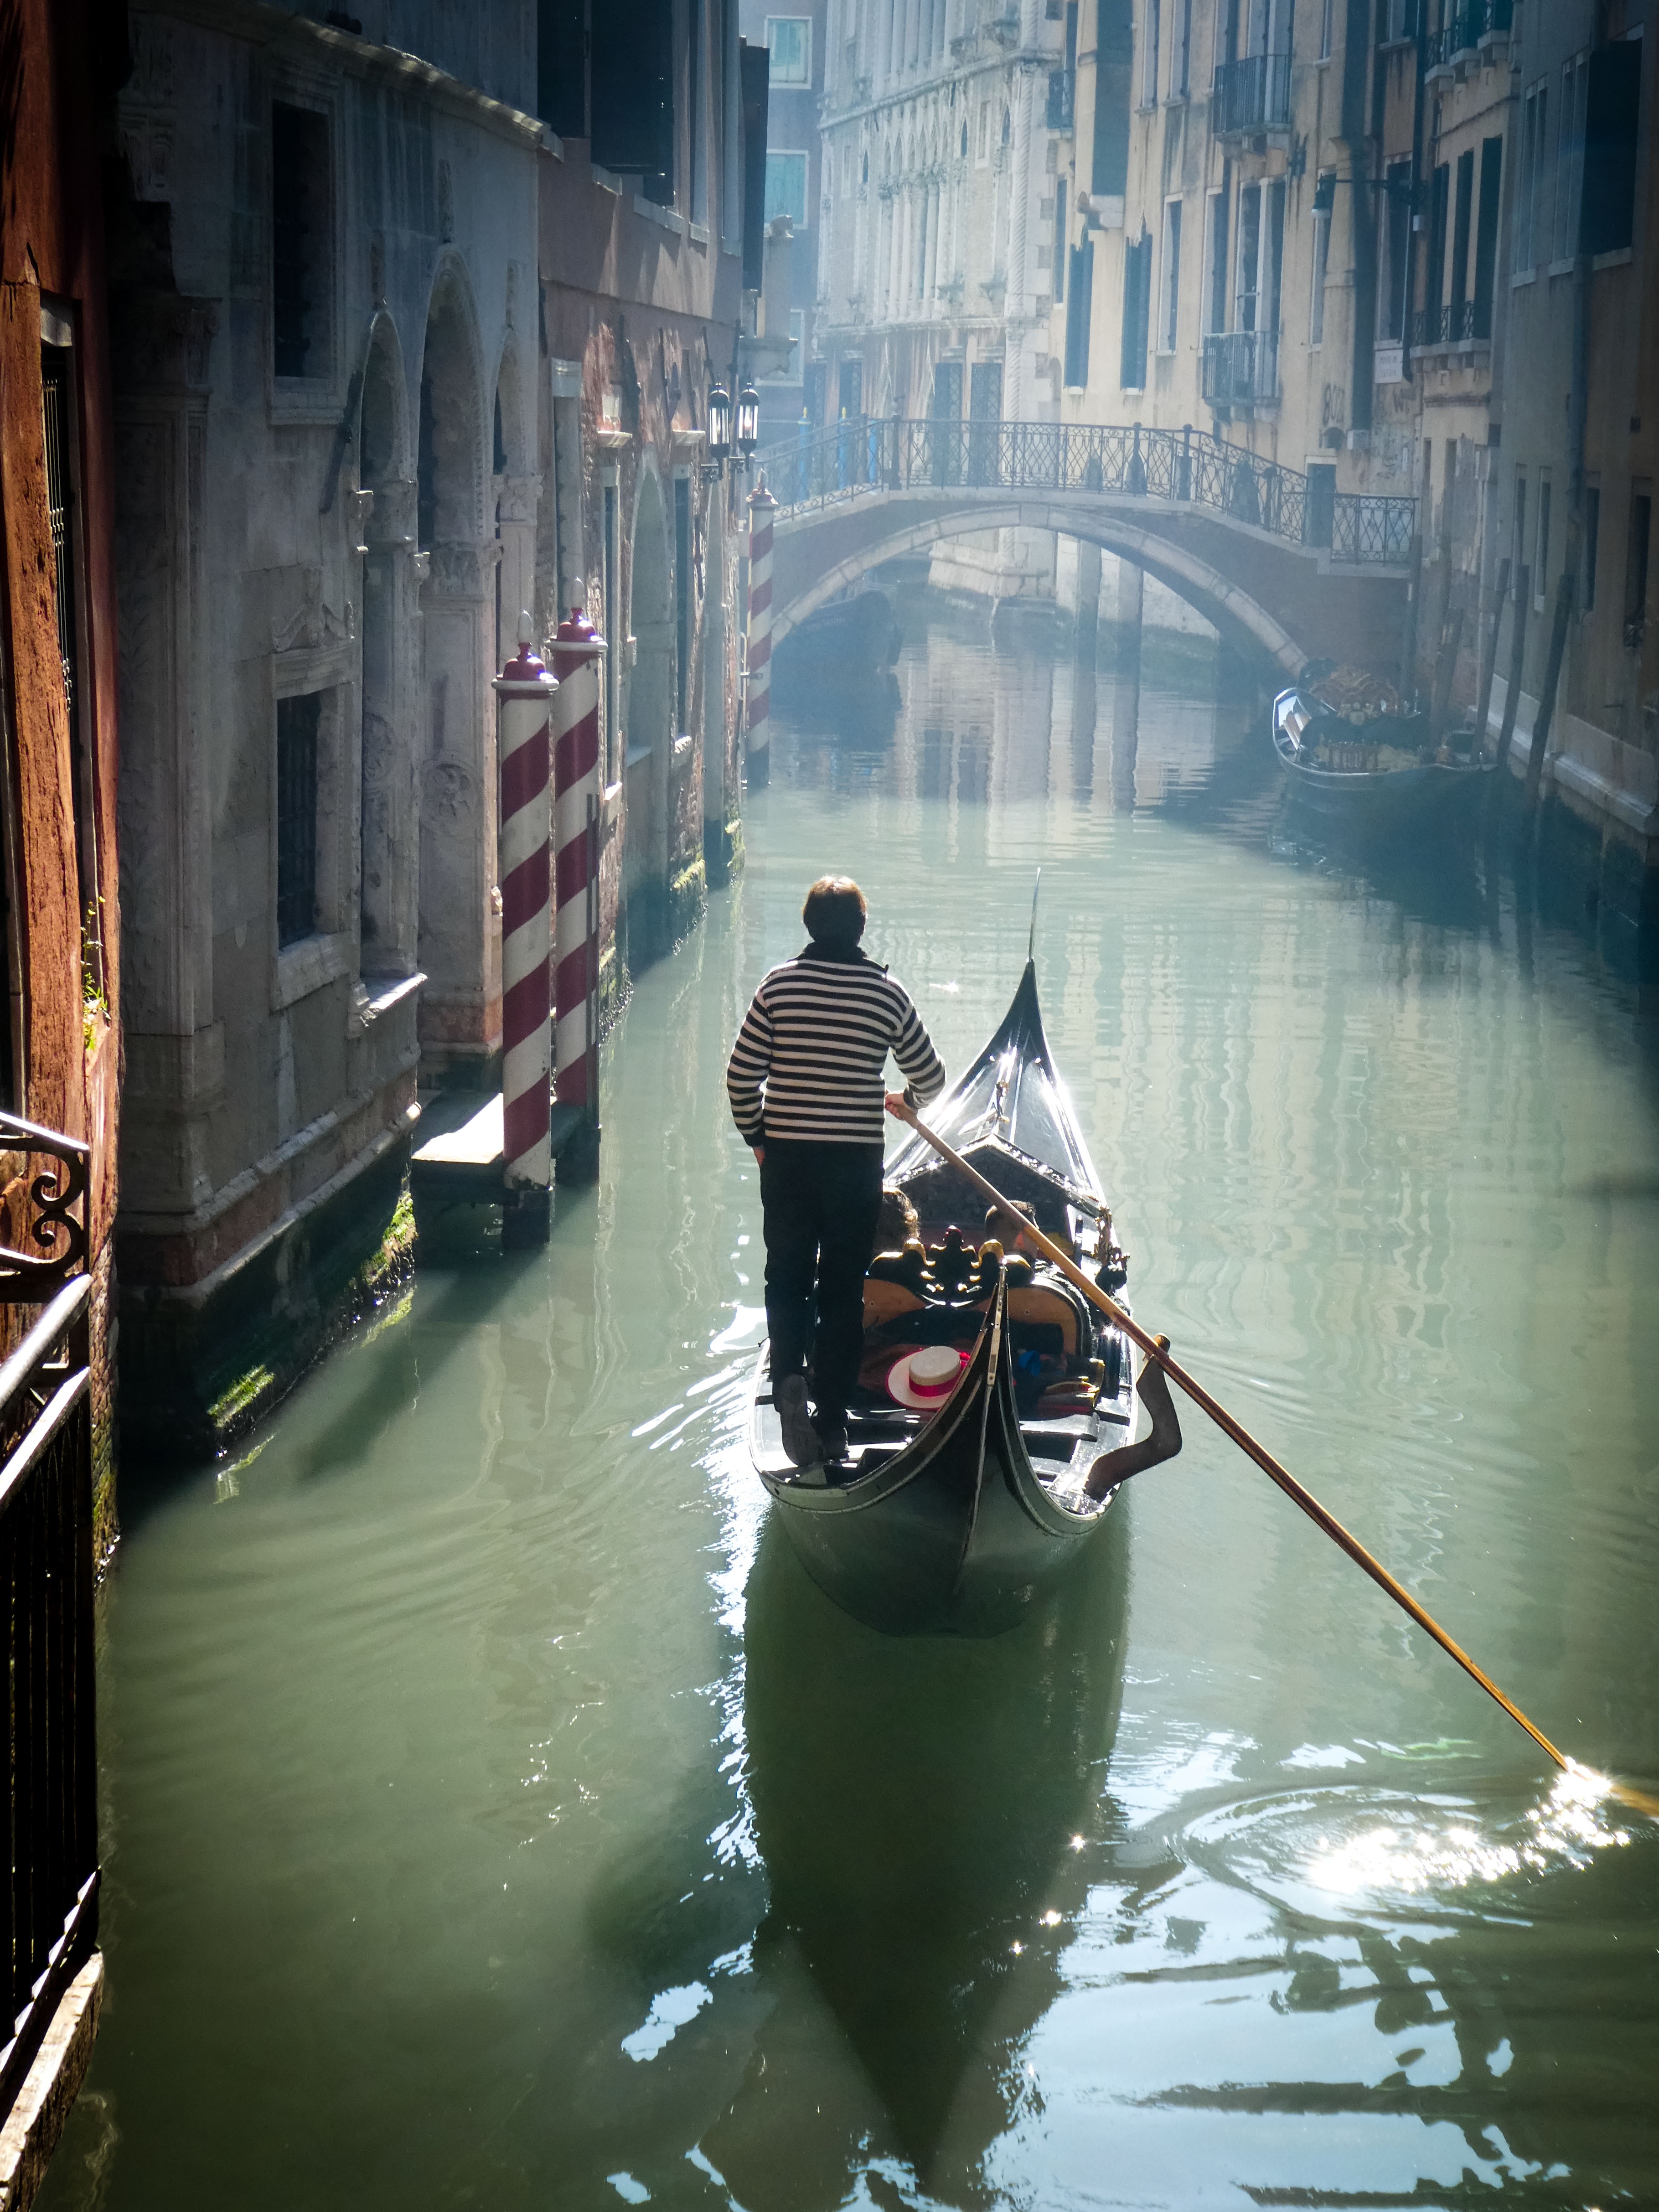
water, boat, canal, reflection, vehicle, romantic, italy, venice, waterway, boating, gondola, watercraft, italian, gondolier, venetian